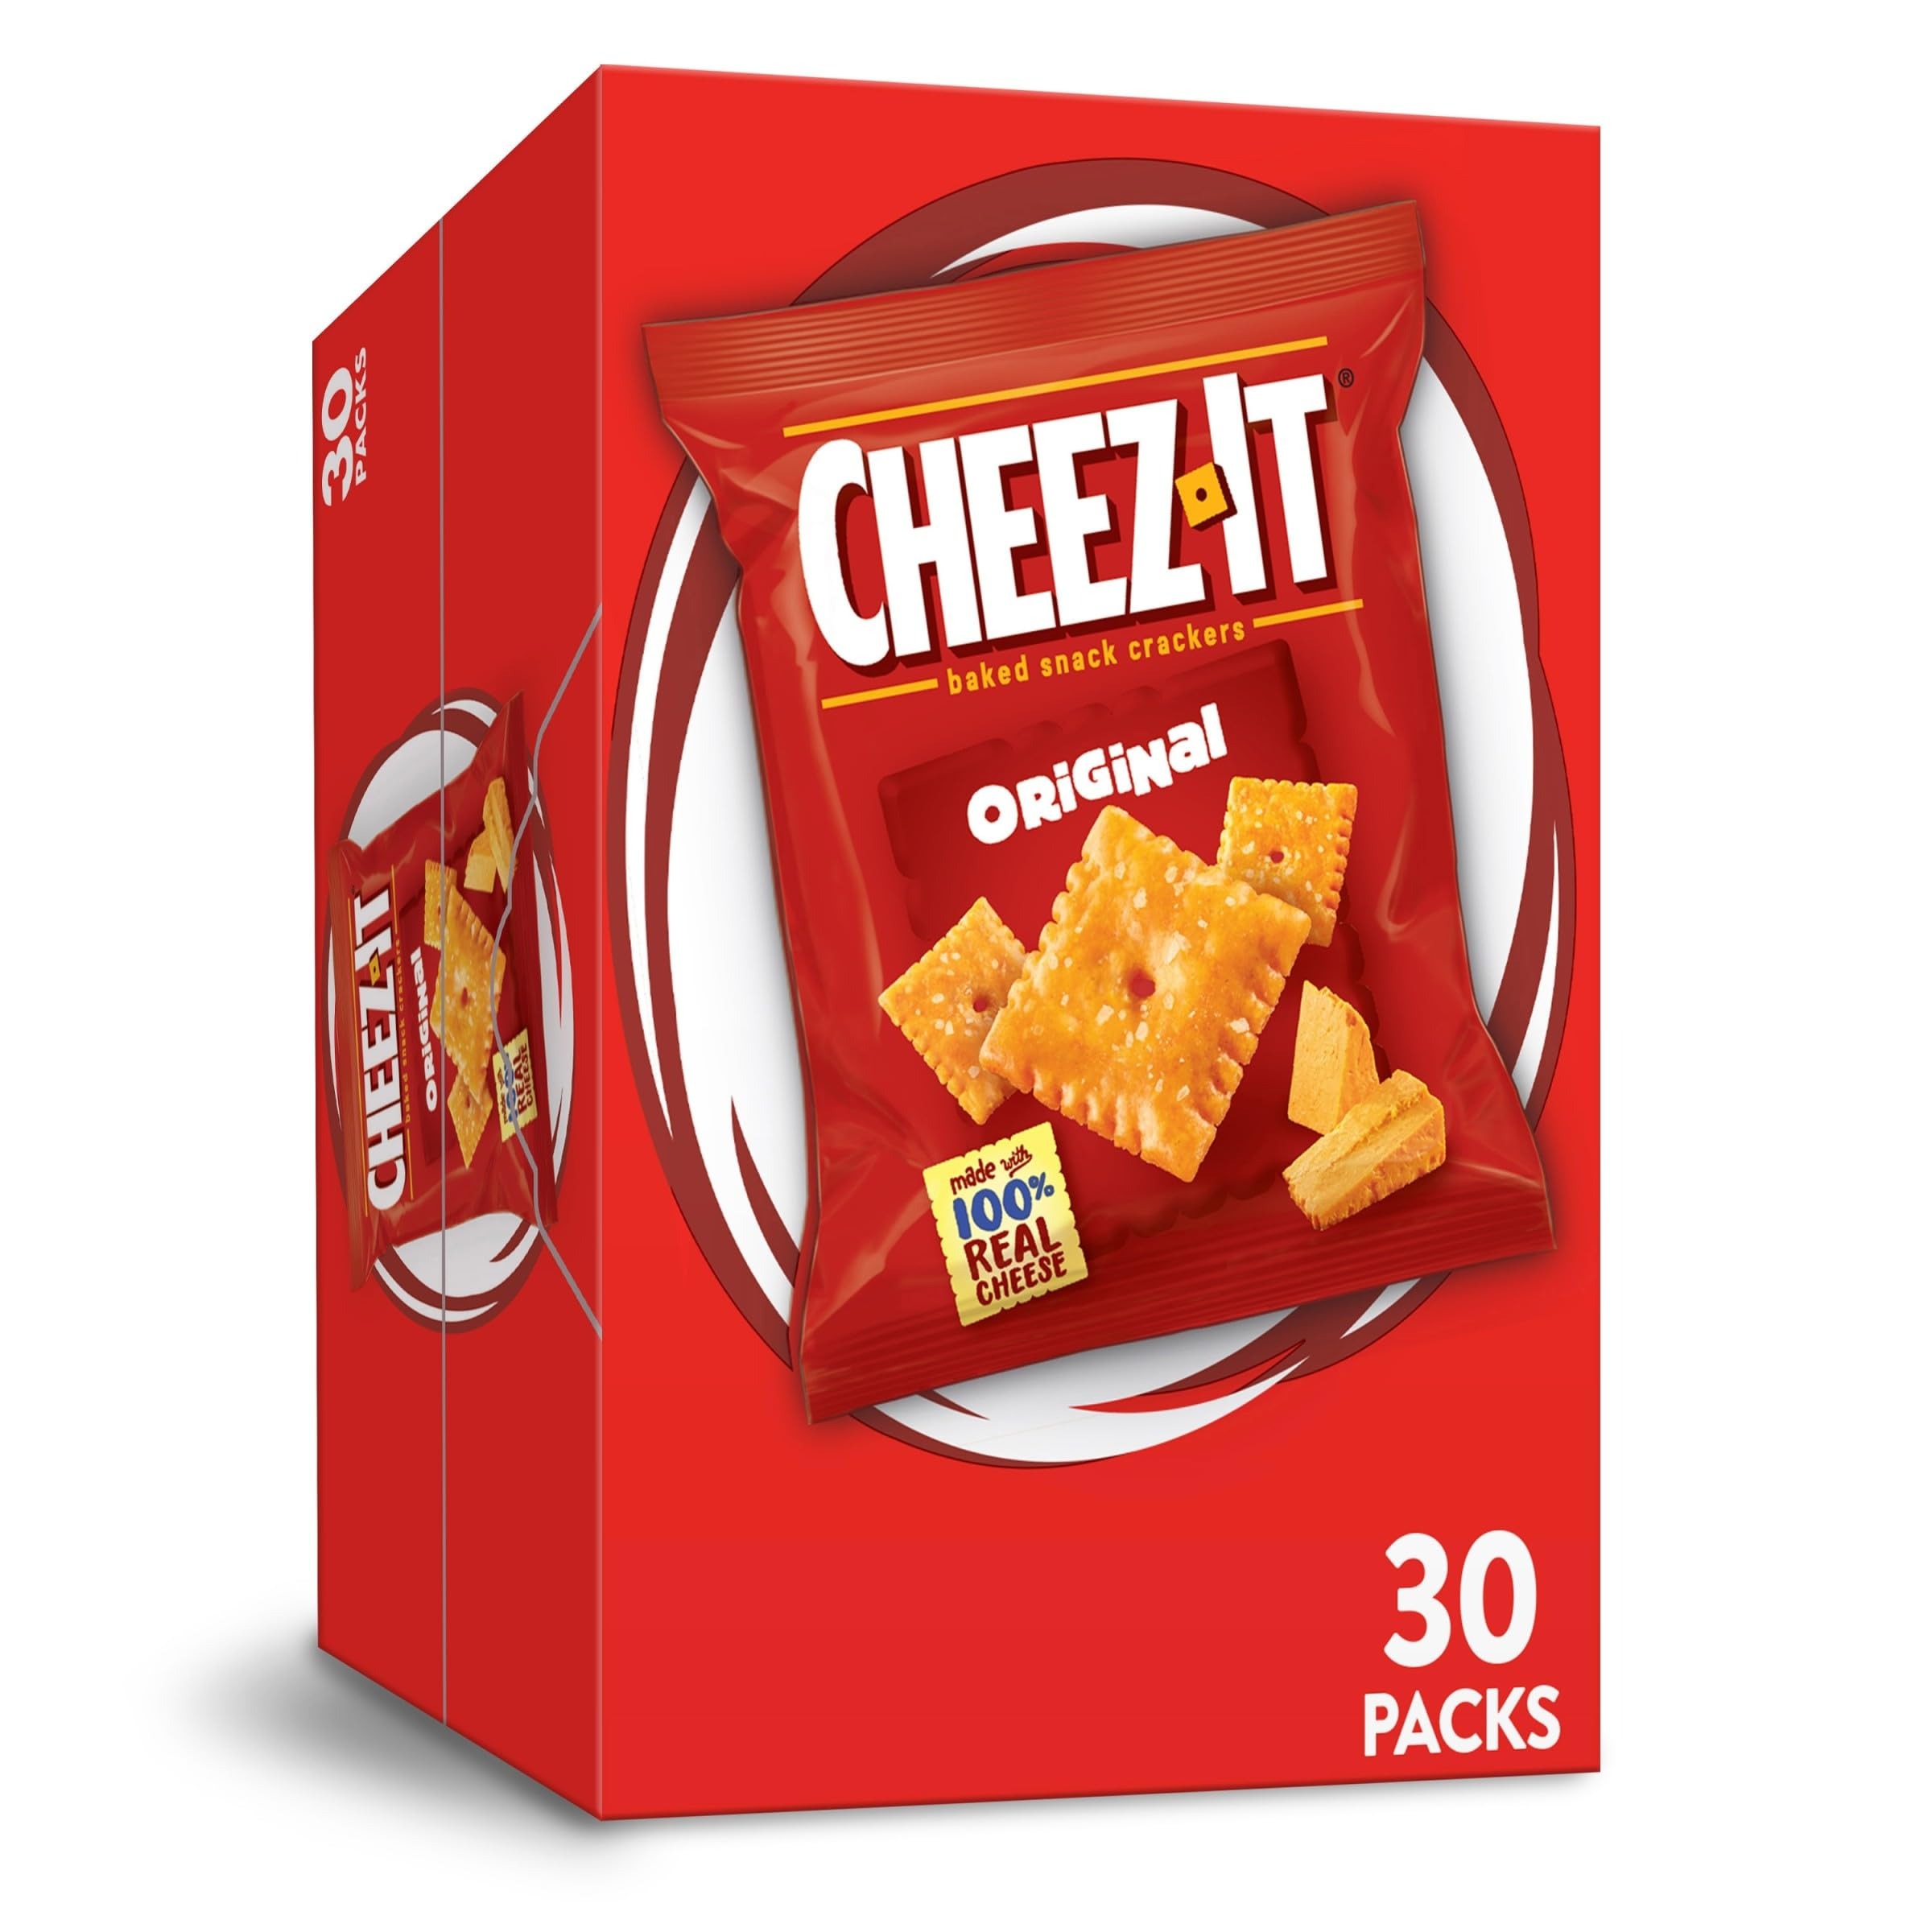
Item Name: Cheez-It Cheese Crackers, Baked Snack Crackers, Lunch Snacks, Original, 30oz Box (30 Packs)
Bullet Point 1: On-the-go snack pouches each packed with deliciously cheesy, light and crispy snack crackers made with 100% real cheese and a sprinkle of salt
Bullet Point 2: Ignite cravings with the crunchy bite and bold cheese flavor found in each and every Cheez-It cracker; Want It, Need It, Cheez-It
Bullet Point 3: Made with 100% real cheese aged for a bold taste; Kosher Dairy; Contains wheat, milk, and soy ingredients
Bullet Point 4: An on-the-go snack; Ideal for road trips, lunch snacks, at the game, or as an afternoon snack; Pack in lunchboxes and backpacks​
Bullet Point 5: Includes 1, 30oz box containing 30, 1oz pouches of ready-to-eat baked snack crackers; Packaged for freshness and great taste
Value: 30.0
Unit: Ounce

Price: 12.96